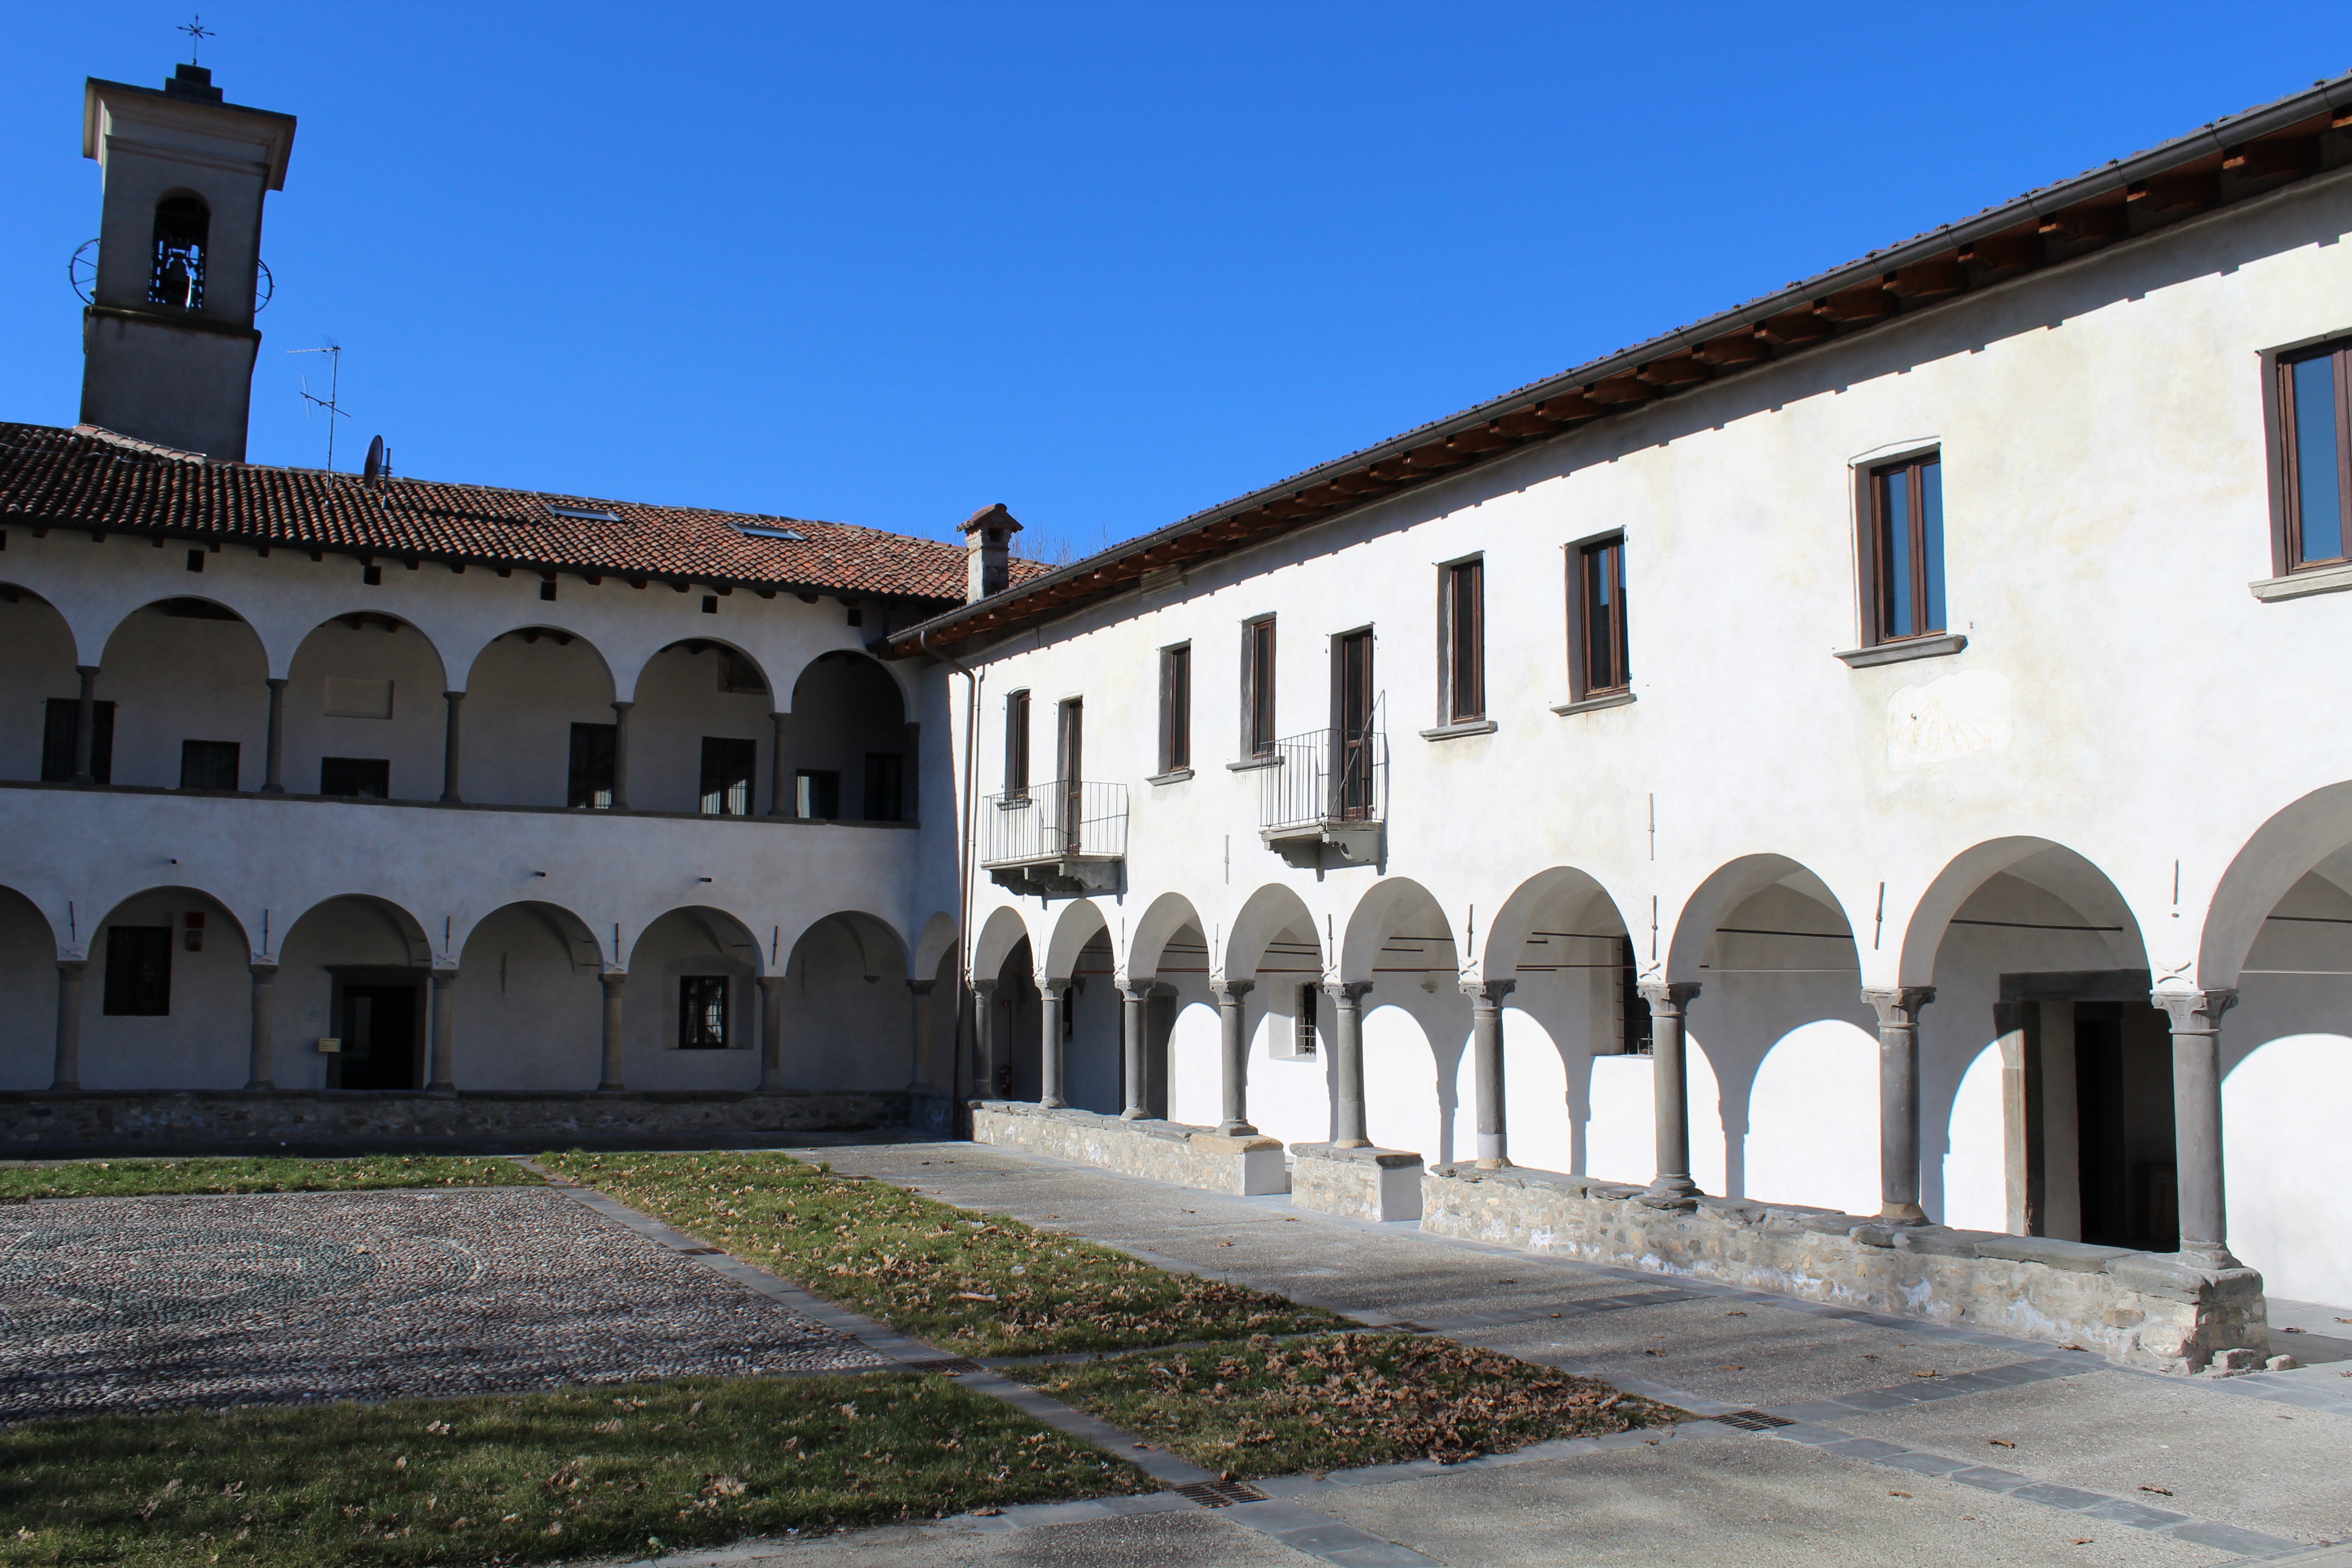
architecture, building, palace, italy, facade, church, place of worship, monastery, synagogue, cloister, estate, convent, hacienda, lombardy, lecco, spanish missions in california, maria del lavello, calolziocorte